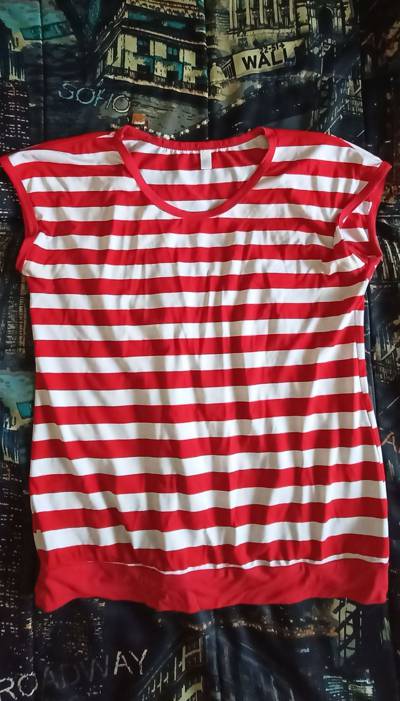
Waste category: clothes